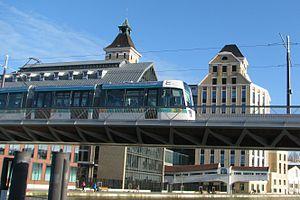
Tramway T 3b sur le pont traversant le canal de l'Ourcq, Paris, France
Le pont du canal de l'Ourcq est un pont franchissant le canal de l'Ourcq, à Paris. Il permet le passage de la ligne 3b du tramway d'Île-de-France.